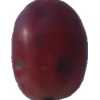
Label: pink_grape